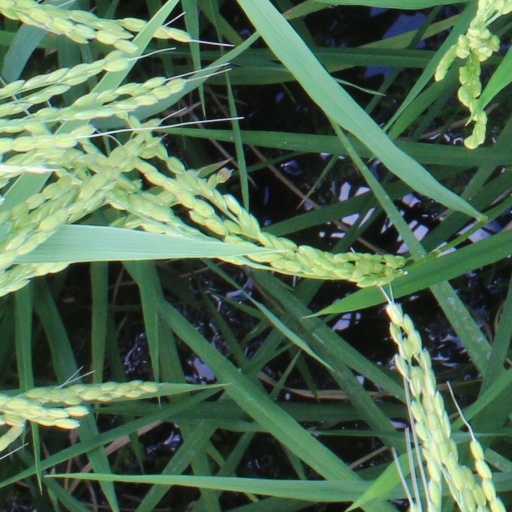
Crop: rice